Kunwar family

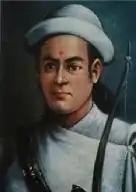
Captain Balbhadra Kunwar, commander of Nalapani fort in the distinguished Battle of Nalapani

Balbhadra Kunwar fought as a significant commander in the Anglo-Nepalese War and rose to heroics. When Major-General Rollo Gillespie's division penetrated Nepal's frontier to initiate Anglo-Nepalese war, Captain Balbhadra Kunwar was tasked with the fortification of the region as the Nepalese had anticipated that Dehra Dun would be the first place of assault. He withdrew from Dehradun and moved his force of about 600, including dependants, to the small fort of Nalapani, Khalanga. A letter was sent by the British to Balbhadra, summoning him to surrender the fort to which Balbhadra responded by tearing it up. The letter was delivered to him at midnight, he observed that "it was not customary to receive or answer letters at such unreasonable hours". The first British attack on Nalapani took place on October 31, the day before the official declaration of war. Maj-Gen. Rollo Gillespie died on that day and the British ceased the battle. The second attack resumed on November 25, and for three days the fort was bombarded until at noon on November 27, a large section of the northern wall finally gave away. However, the day ended with the British assault force withdrawing after having spent two hours pinned outside the wall, exposed to heavy fire from the garrison, and having suffered significant losses. After two failed attempts to capture the fort by straightforward attacks, the British resorted to attrition tactics. On November 28, instead of launching another infantry assault, the fort was encircled from all sides and placed under siege which prevented the Nepalese reinforcements from entering the fort. Mawbey then instructed his scouts to locate and cut off the fort's external water source. The water situation was made worse for the defenders when about a hundred earthen vessels stocked with water, stored in a portico, were destroyed in the bombardment. Thus, after days of thirst and continuous bombardment, the Nepalese were forced to evacuate the fort on November 30. Balbhadra refused to surrender and, with about 70 of his surviving men, he was able to fight his way through the besieging force for the hills. General Gillespie had been killed and Balbhadra and his 600 men had held the might of the British and their Indian troops for a month.